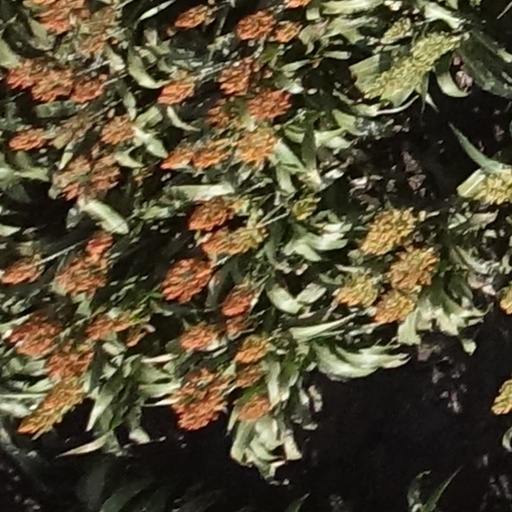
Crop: sorghum